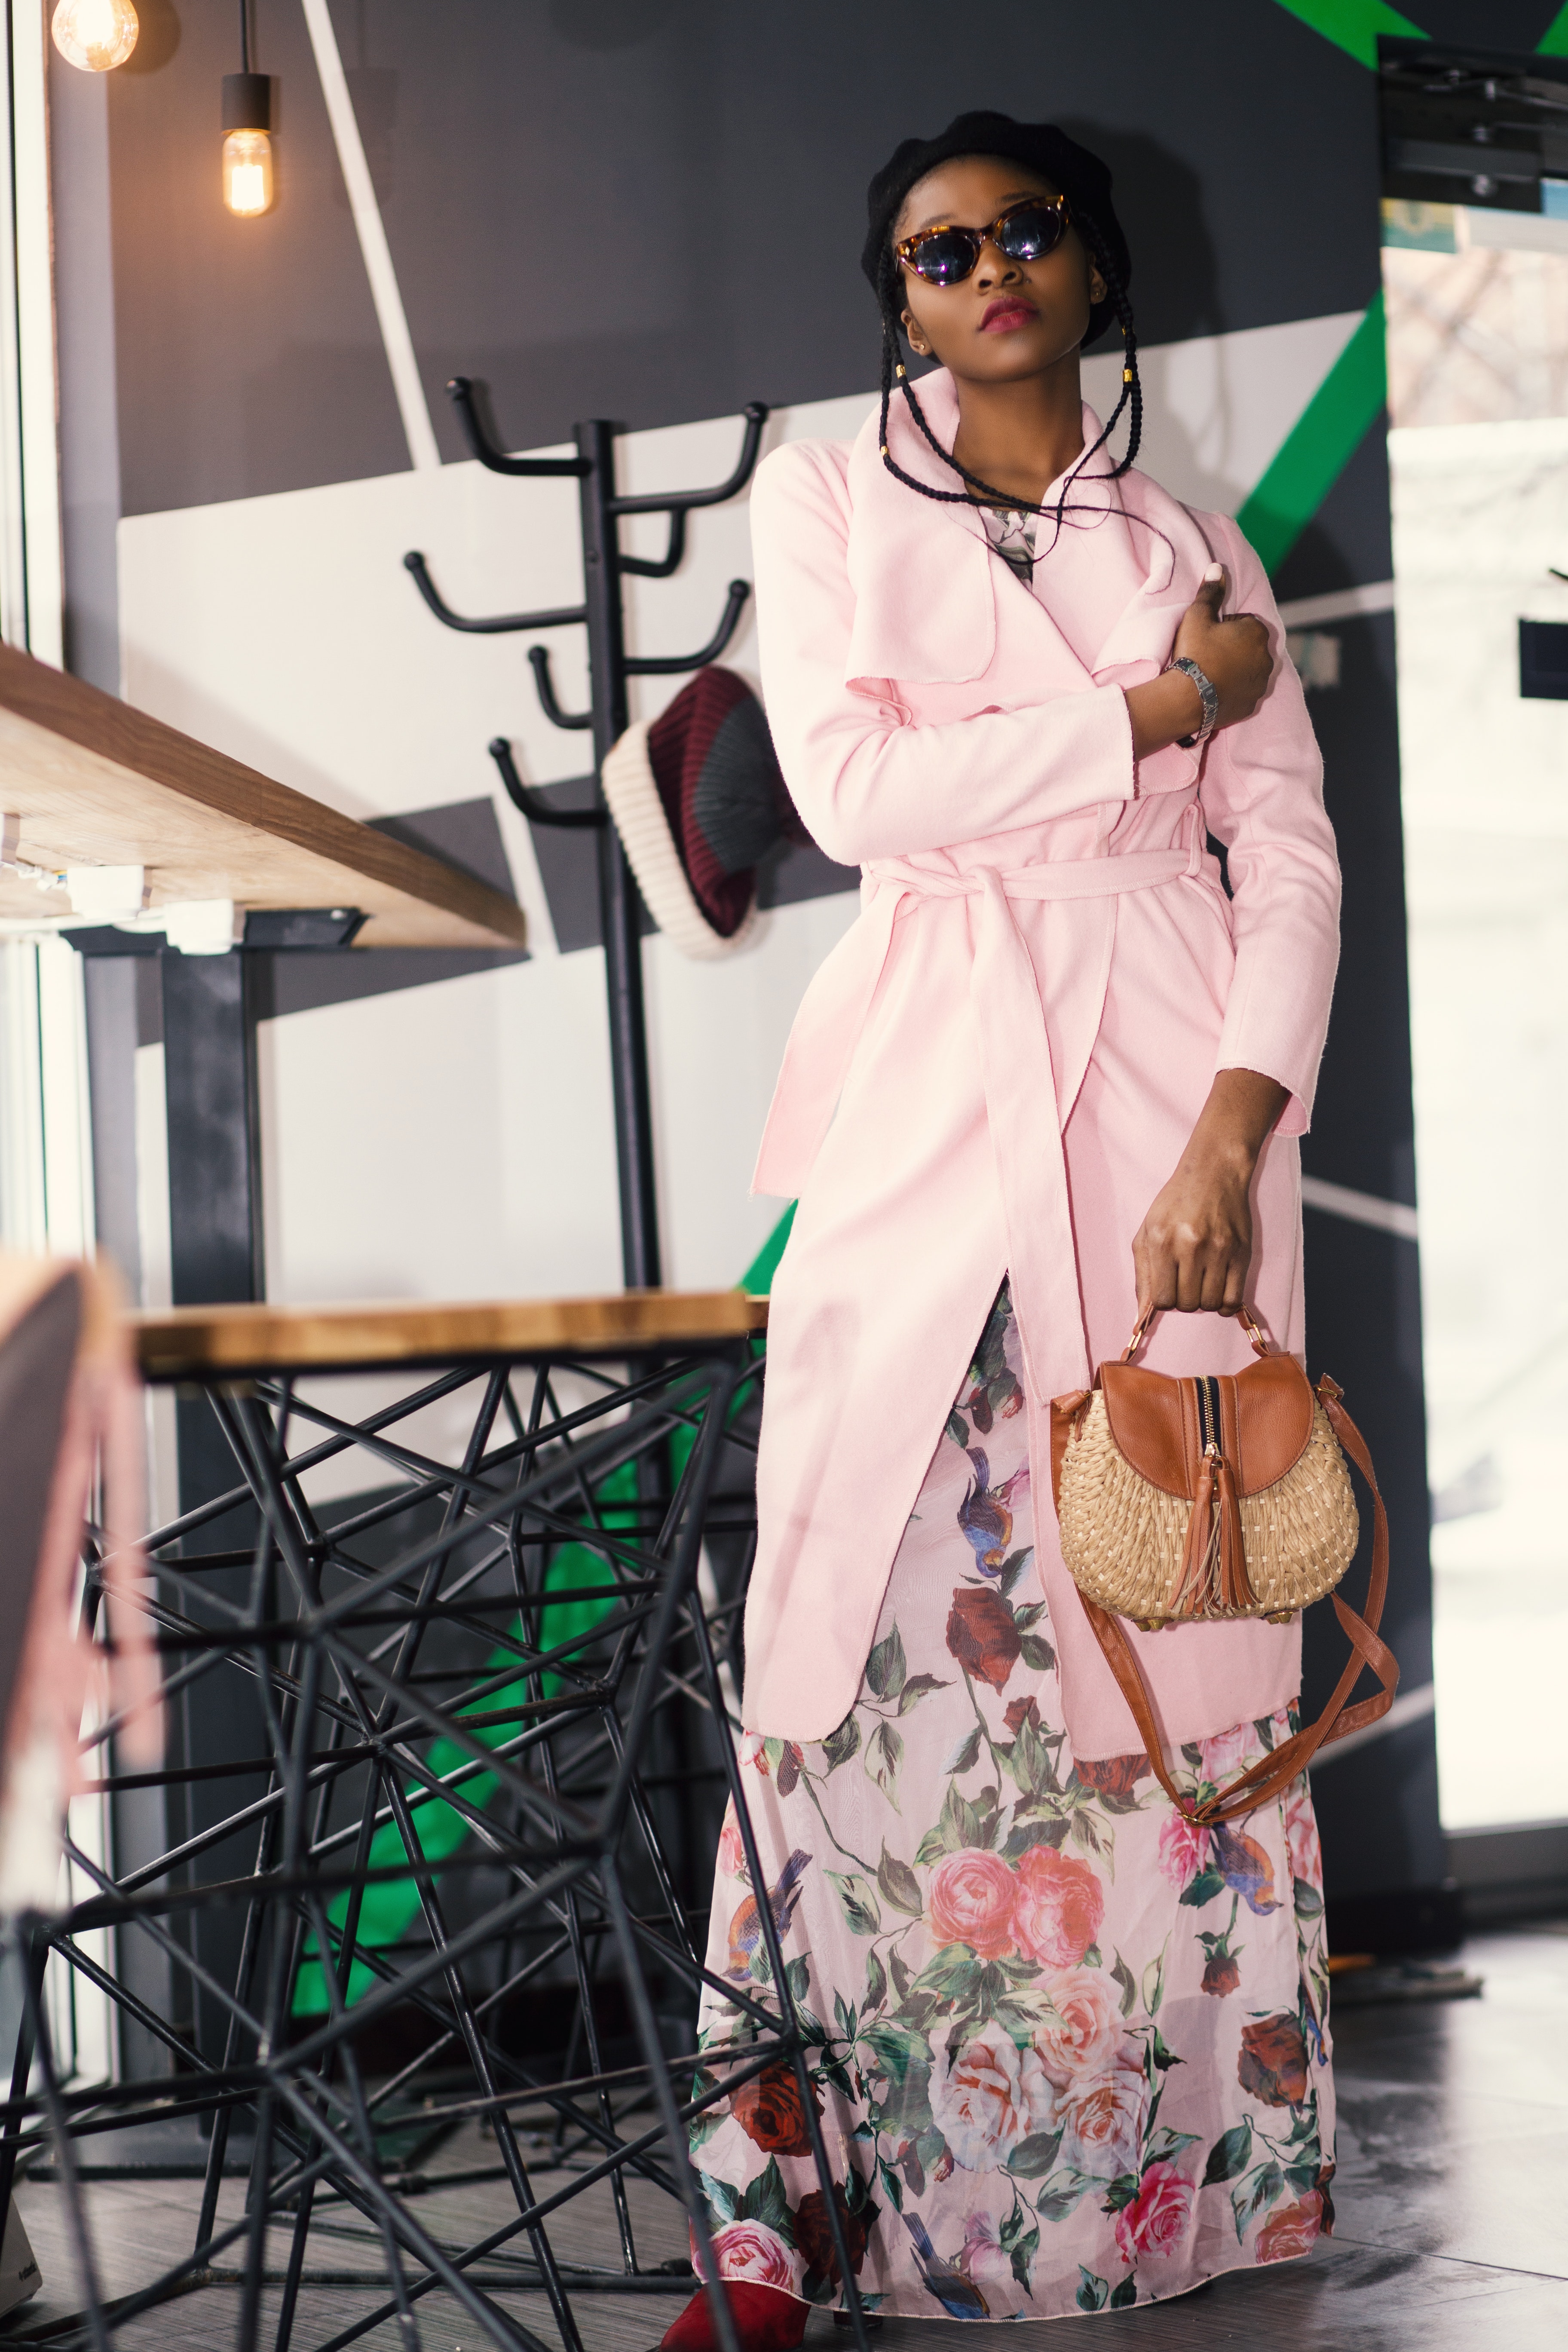
fashion, fashion design, performance, style